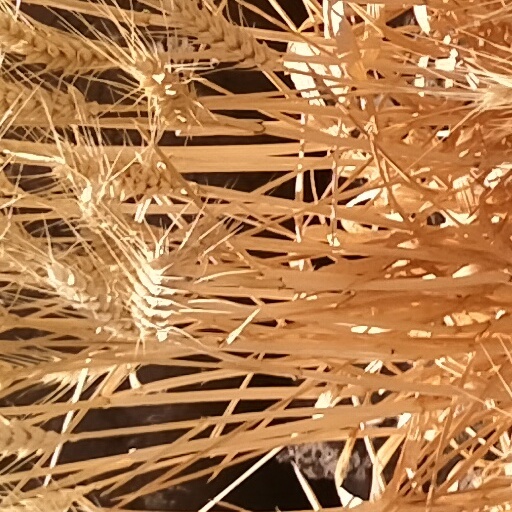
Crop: wheat